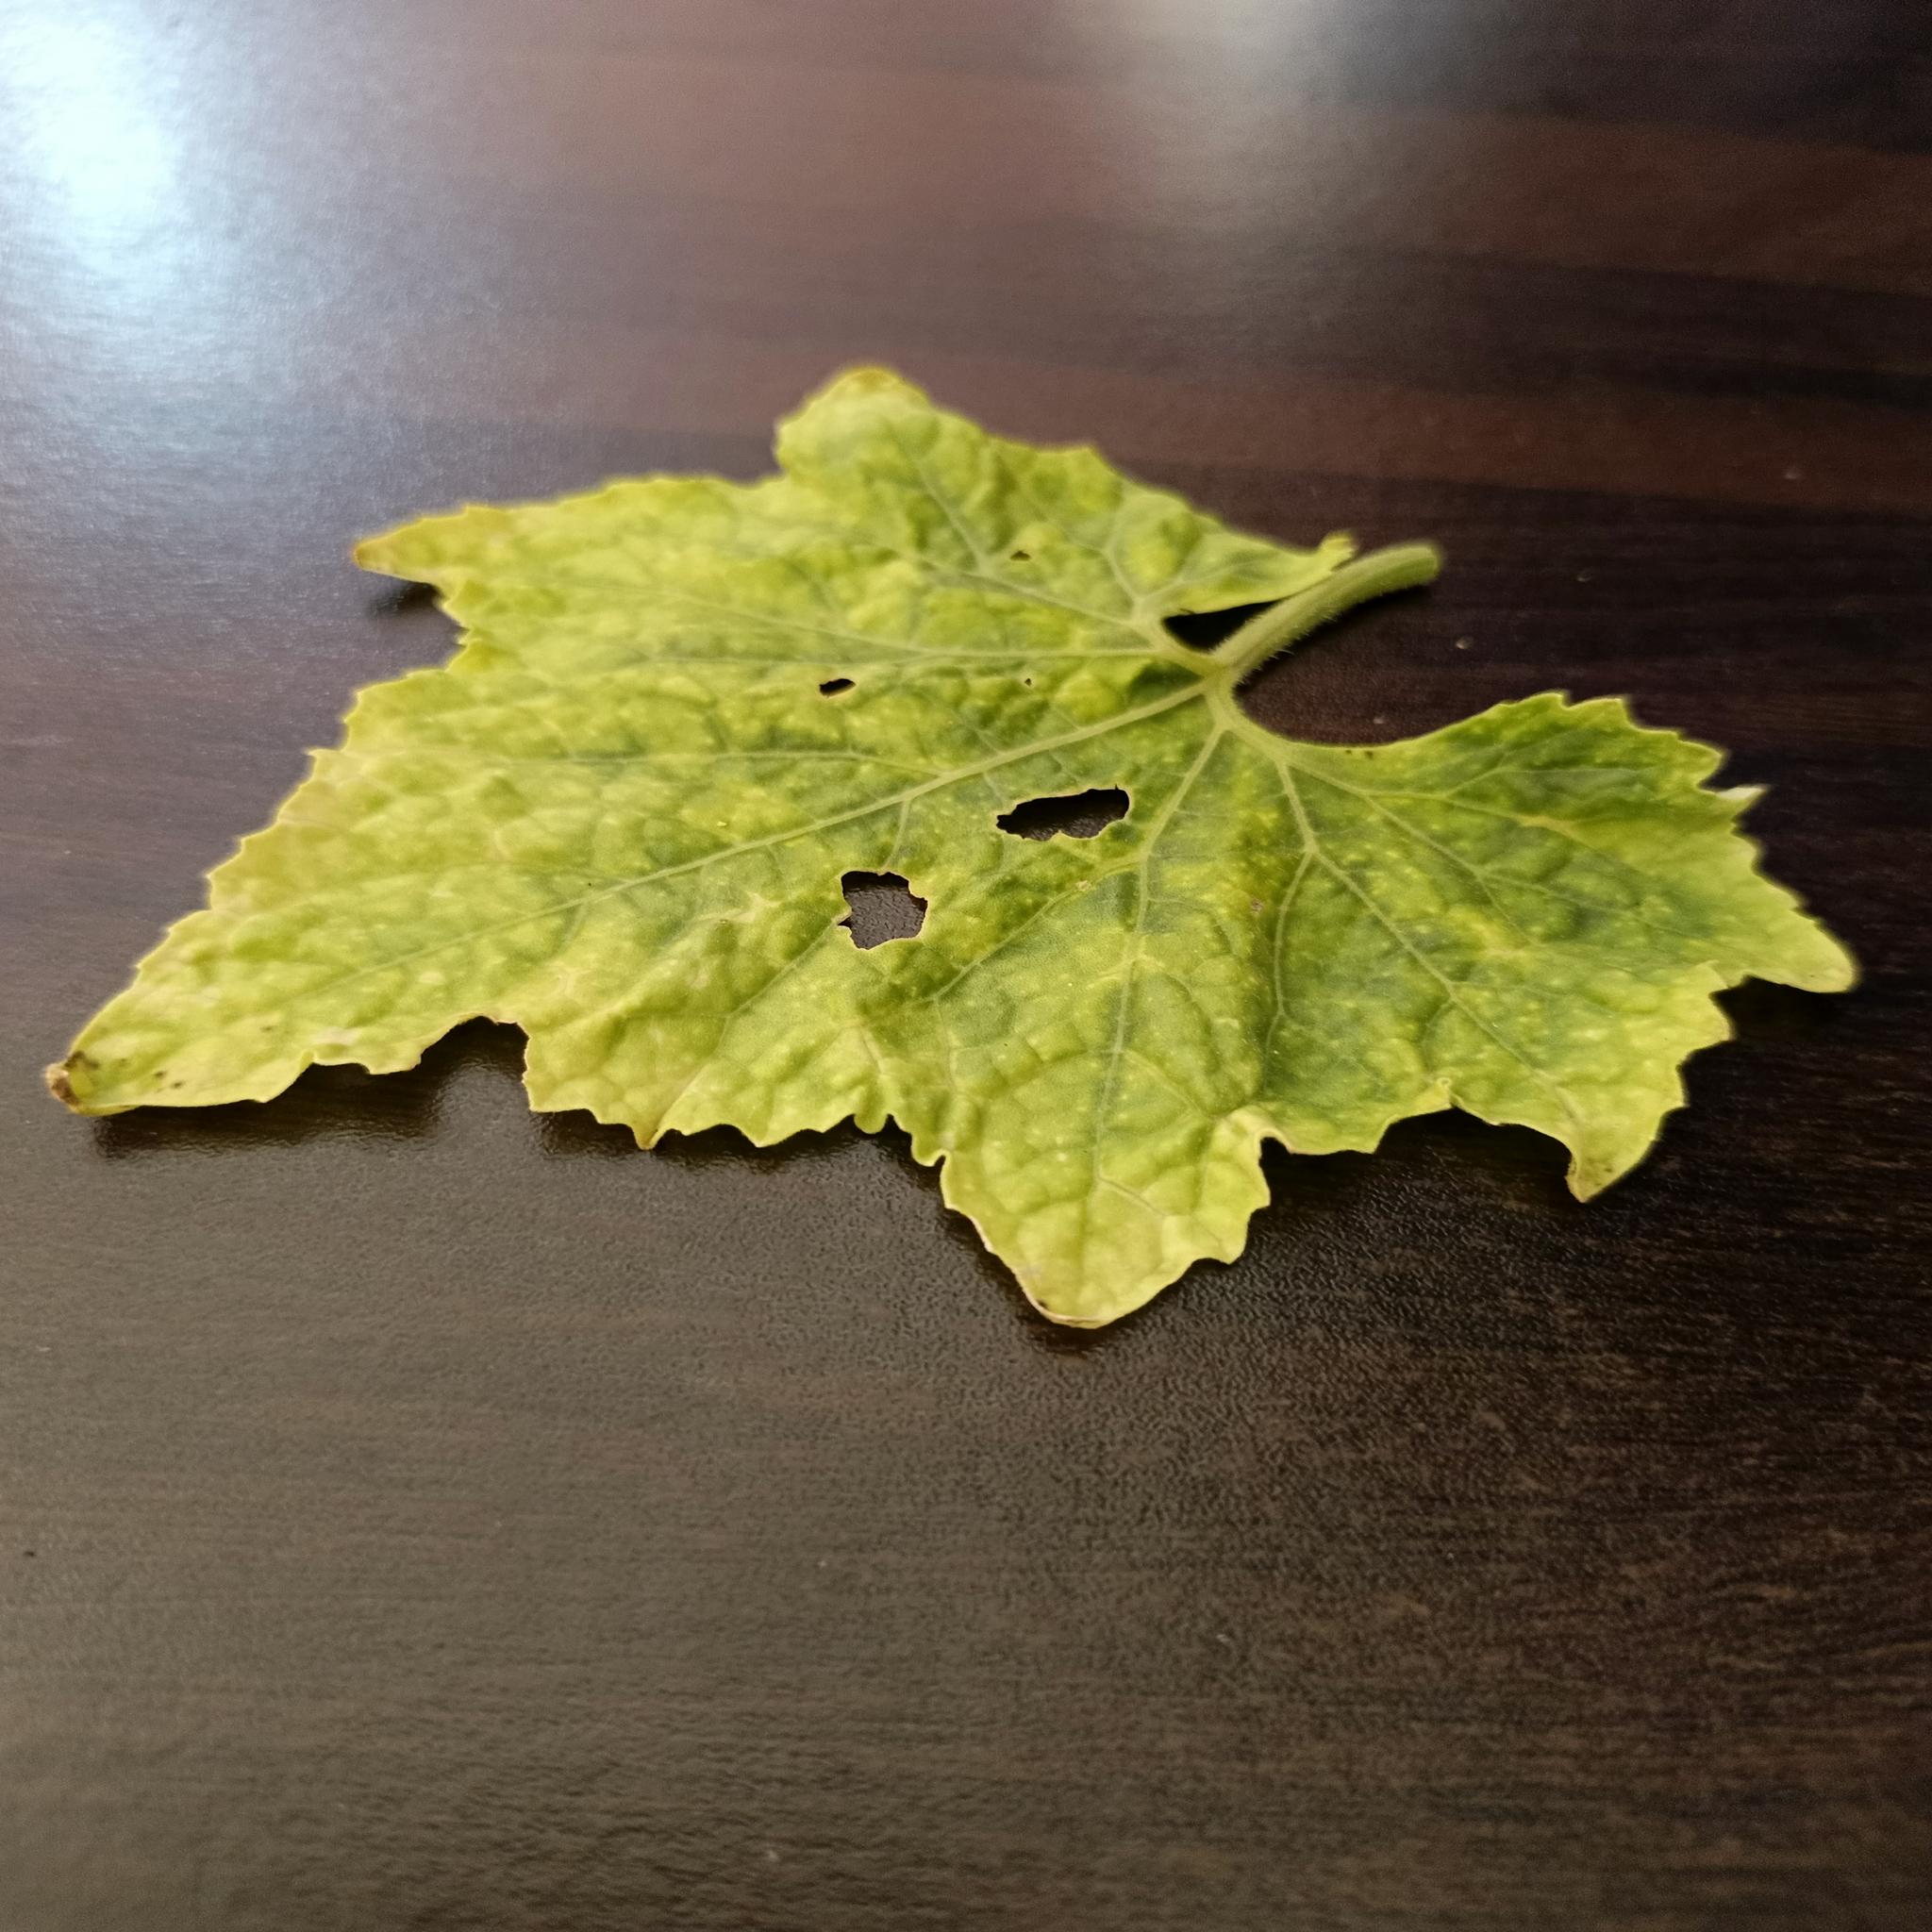
Label: Downy mildew